BBC Radio Norfolk

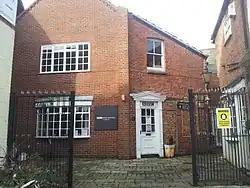
2 Whitefriars Court on Stonecutters Way in Great Yarmouth, BBC Radio Norfolk's district office and studio in the town from 1984 until 2017.

In the early 1980s, BBC Radio Norfolk had a small office for the district reporter based in Great Yarmouth, situated in the premises of the Port and Haven Commissioners on the town's South Quay. A more substantial Great Yarmouth presence opened in the summer of 1984. This was a district office and studio at Whitefriars Court on Stonecutters Way in the town. The studio there was used for live inserts into programmes from Norwich, interviews with guests from the Great Yarmouth area, and the preparation of pre-recorded items by the Great Yarmouth district reporter. The studio was also occasionally used for full live programmes. At one point, the Great Yarmouth office had a staff of three; a receptionist, a producer and a reporter. Latterly, it was a one-person operation staffed only by the district reporter. After 33 years of operation, the office and studio at Stonecutters Way was closed in April 2017.